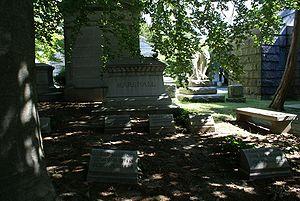
"Robert ""Bob"" Marshall est un garde forestier, écrivain et militant écologiste américain. Fils du riche avocat de droit constitutionnel et défenseur de l'environnement Louis Marshall, Bob Marshall a développé dès son enfance une passion pour le plein air. Il a visité les monts Adirondacks de nombreuses fois. Il s'est également rendu dans la nature sauvage de l'Alaska et est l'auteur de nombreux articles et publications, dont le best-seller de 1933 Arctic Village.